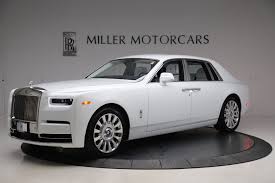
Label: noambulance